8th Military District (Australia)

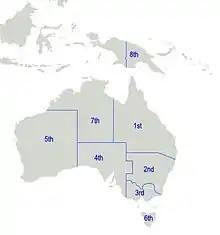
Australian military districts, October 1939

The 8th Military District was an administrative district of the Australian Army. During the Second World War, the 8th Military District covered the Territory of New Guinea, the Solomon Islands and the New Hebrides, with its headquarters firstly at Rabaul and later at Port Moresby.